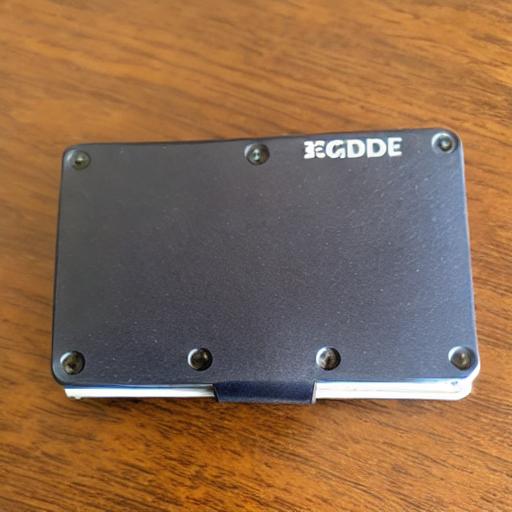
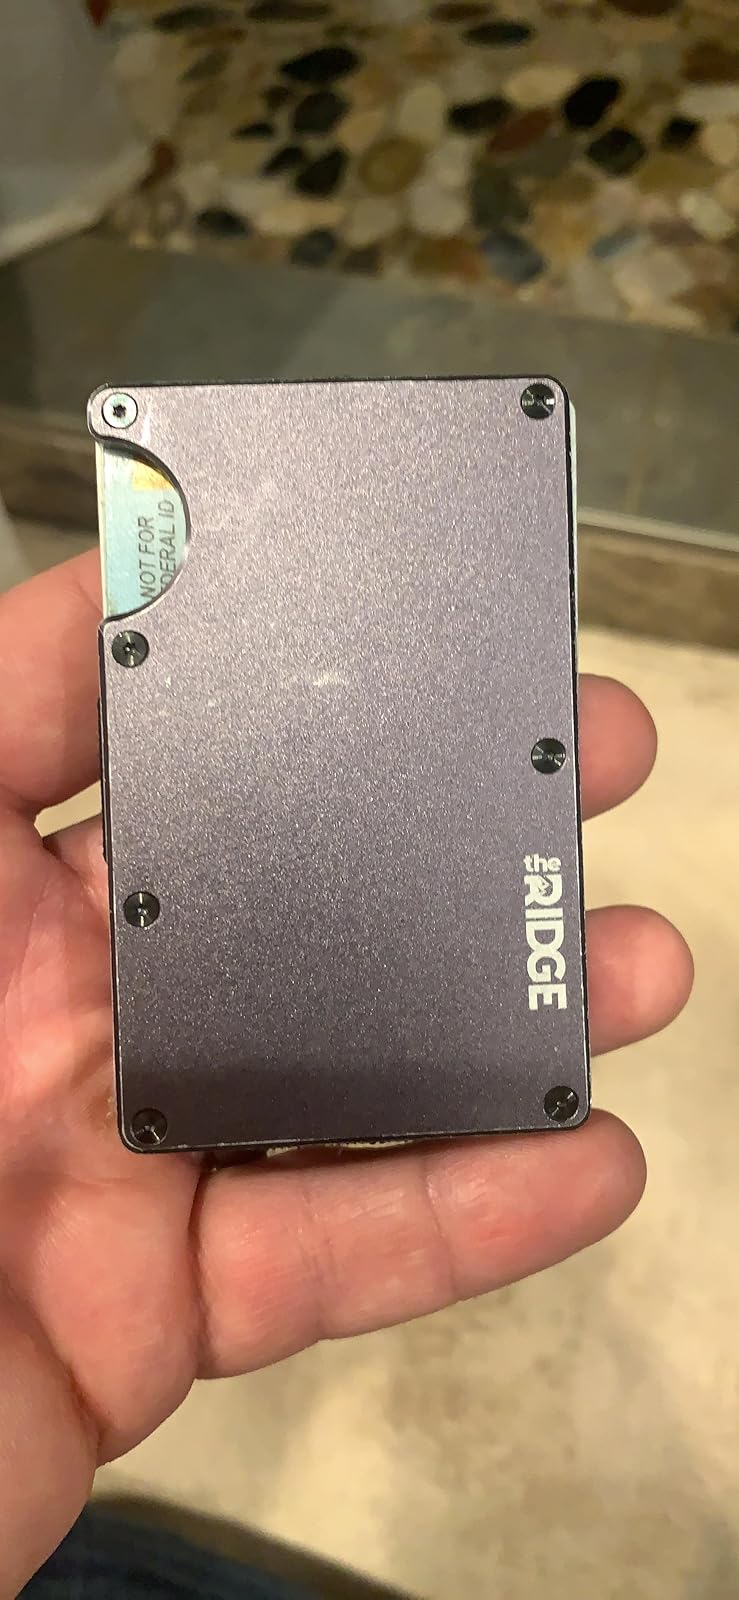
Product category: accessories_wallet
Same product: no